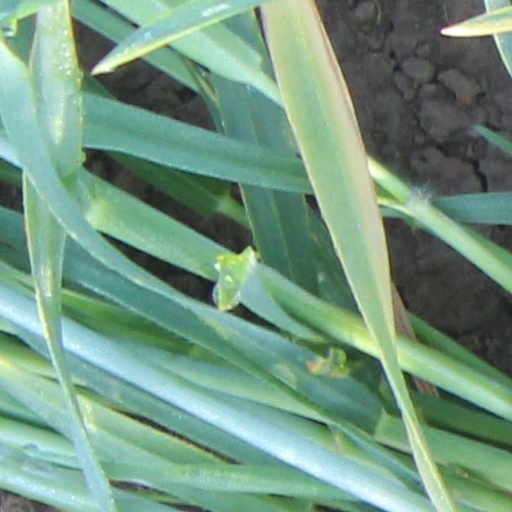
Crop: wheat